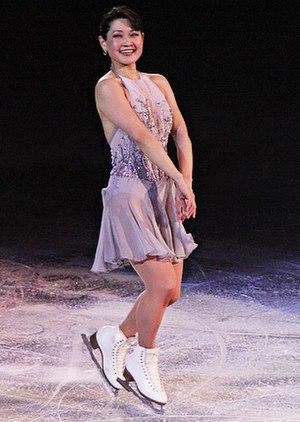
Surya Bonaly est une patineuse artistique née le 15 décembre 1973 à Nice. Française de naissance, elle a acquis la nationalité américaine en 2004.